Young-Oak Kim

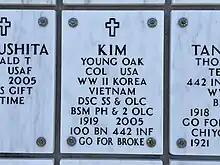
Young-Oak Kim's grave at Punchbowl National Cemetery

Kim died from cancer on December 29, 2005, at Cedars-Sinai Medical Center in Los Angeles and rests at the National Memorial Cemetery of the Pacific (Punchbowl) in Honolulu, Hawaii. He has three stepsons, one sister, and two brothers. His sister Willa Kim was a well known American costume designer.